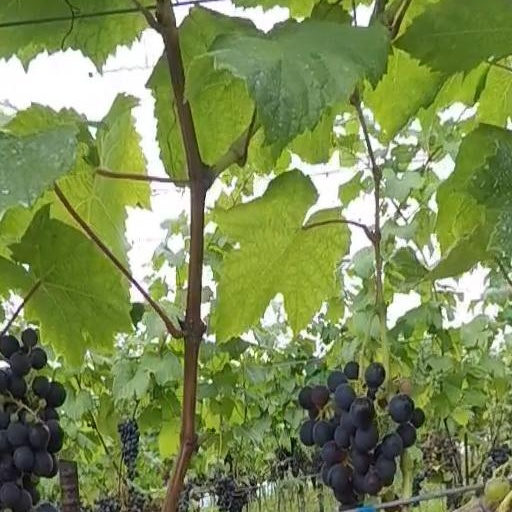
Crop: grape